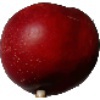
Label: nectarine